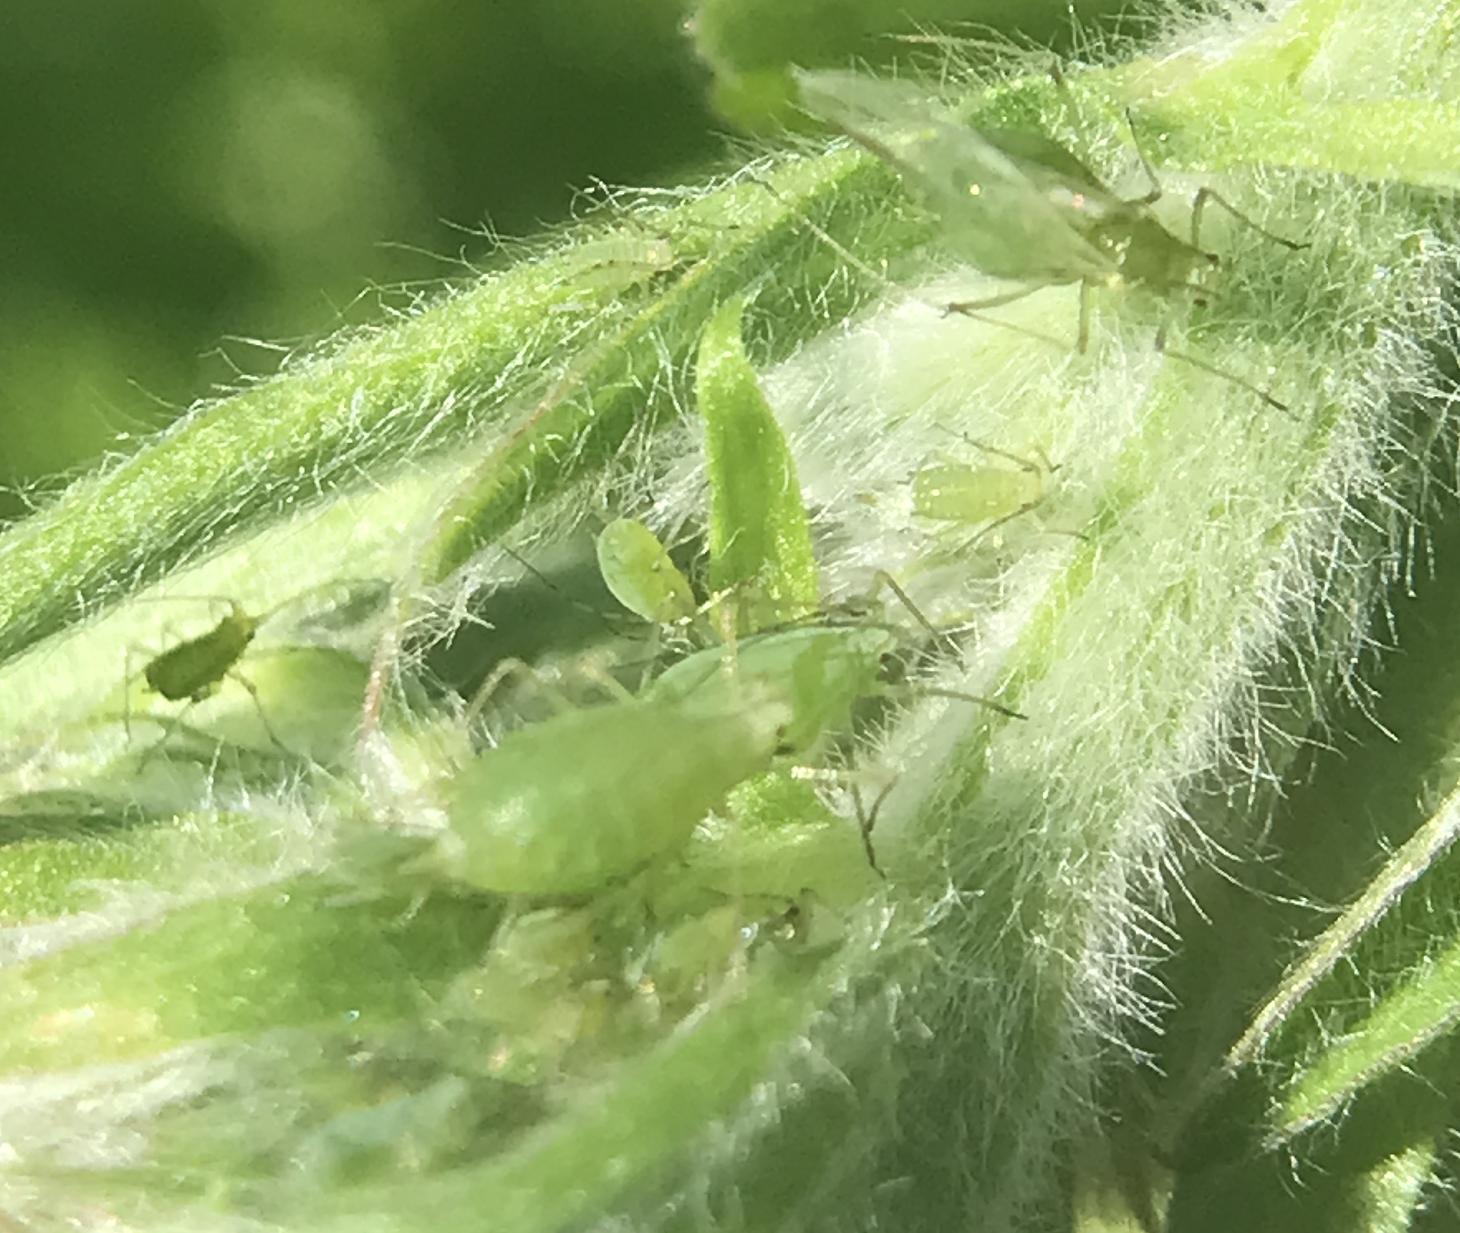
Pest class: pea_aphid